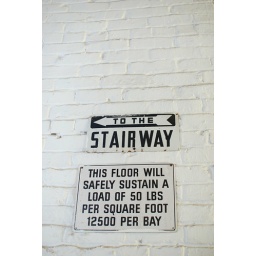
I'll try not to exceed this.(Undoubtedly an old sign left over from when this building was the Lowe Mill.)